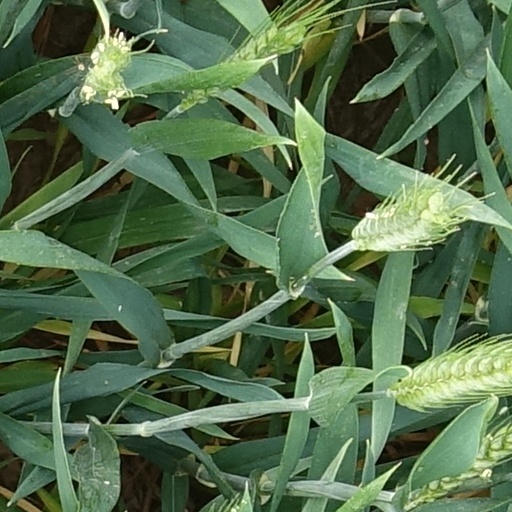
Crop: wheat